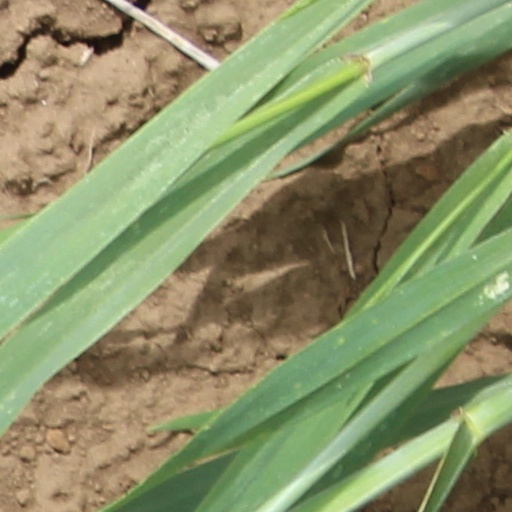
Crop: wheat